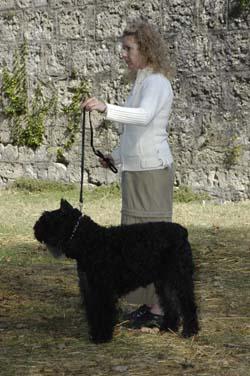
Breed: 233-n000072-Bouvier_des_Flandres